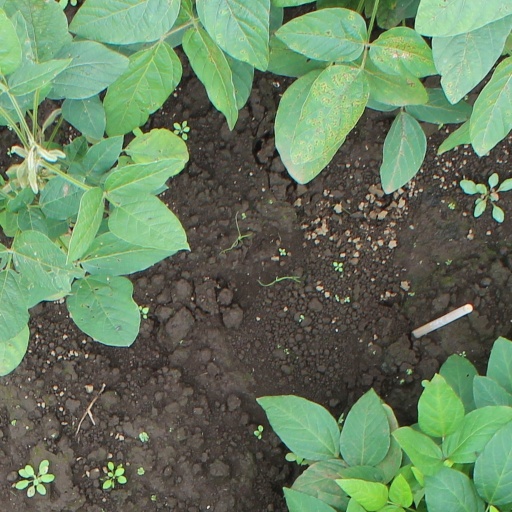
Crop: soybean